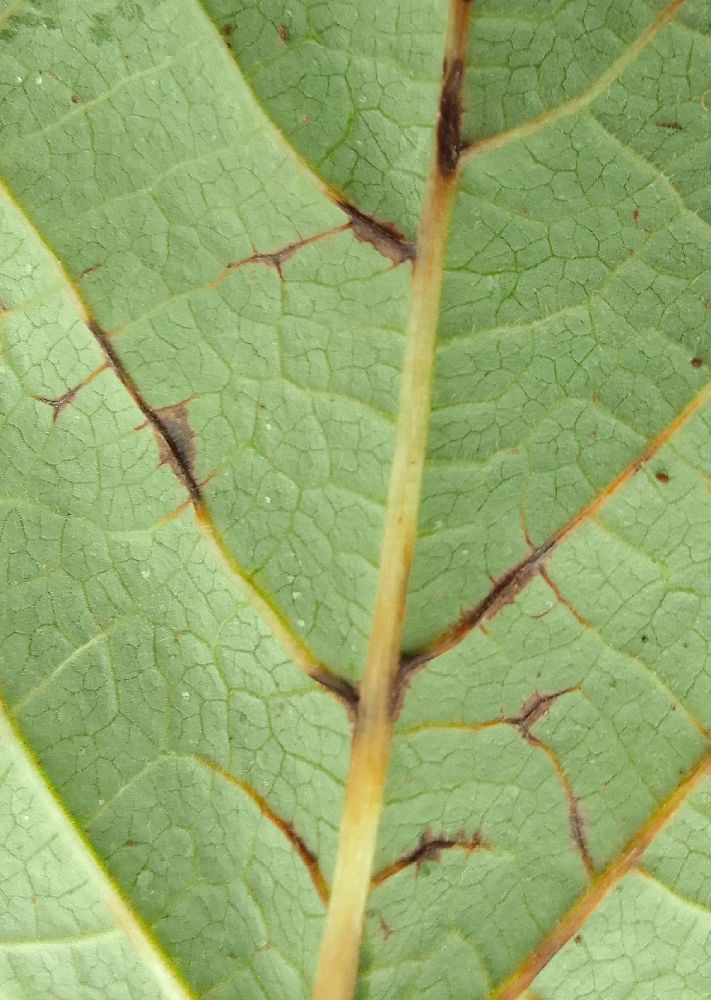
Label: anthracnose